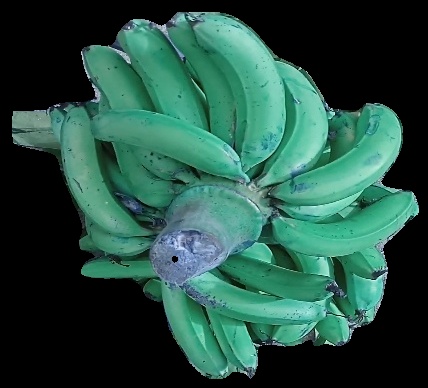
Variety: pachbale
Grade: grade3